1971 Cotton Bowl Classic

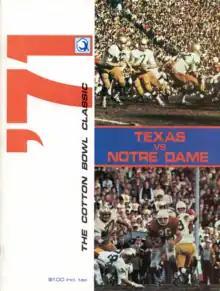

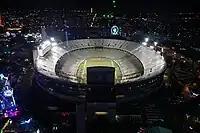
The Cotton Bowl in Dallas, Texas, hosted the Cotton Bowl Classic.

The 1971 Cotton Bowl Classic was the 35th edition of the college football bowl game, played at the Cotton Bowl in Dallas, Texas, on Friday, January 1. A rematch from the previous year, the undefeated and top-ranked Texas Longhorns of the Southwest Conference were upset by the independent Notre Dame Fighting Irish, 24–11.